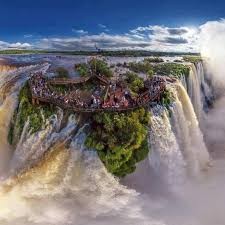
Landmark: Angel Falls